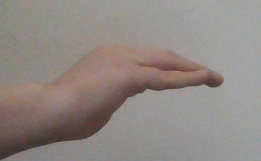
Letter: haa